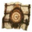
Label: clock